Hoxhaism

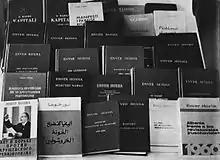
Translated works of Enver Hoxha, for whom the ideology is named.

Hoxhaism is a variant of Marxism–Leninism developed in the late 1970s as a result of a schism in the anti-revisionist movement, namely between the Chinese Communist Party and the Party of Labour of Albania. The ideological dispute between the two parties brought about the Sino-Albanian split. The ideology is named after Enver Hoxha, the first secretary of the Party of Labour from 1941 to 1985 and leader of the People's Socialist Republic of Albania from 1944 to 1985.